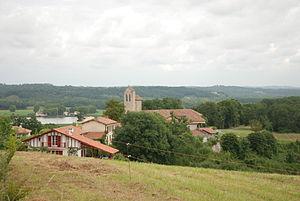
Lahonce est une commune française, située dans le département des Pyrénées-Atlantiques en région Nouvelle-Aquitaine.